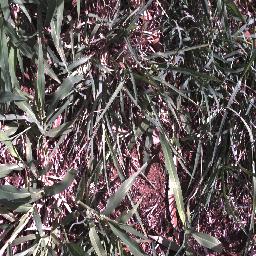
Label: negative